Saint-Genès-de-Fronsac

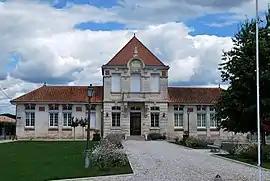
The town hall in Saint-Genès-de-Fronsac

Saint-Genès-de-Fronsac is a commune in the Gironde department in Nouvelle-Aquitaine in southwestern France.